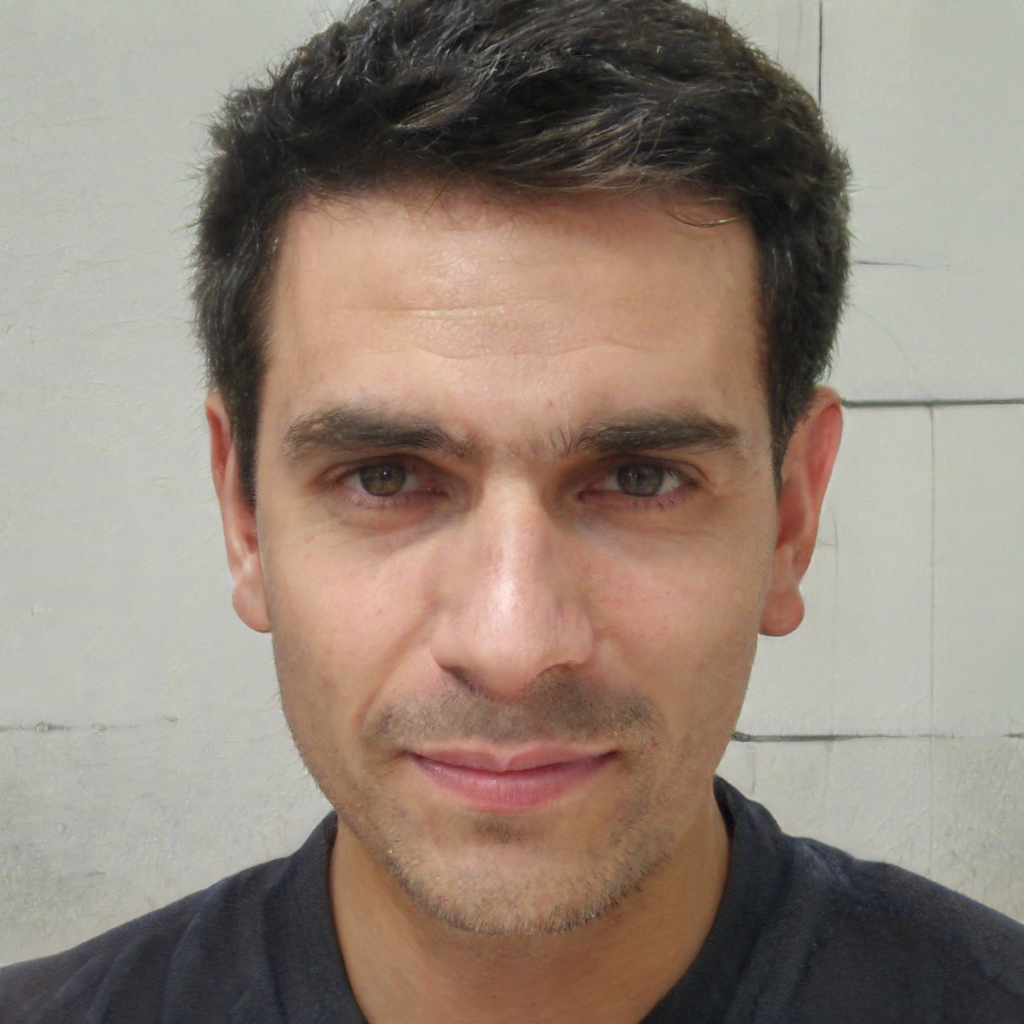
Label: No Watermark